Alessandro Ripellino

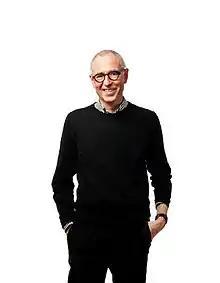

Alessandro Ripellino (born 1957, Rome, Italy) is an Italian-born architect who has been working in Sweden since 1982. He is both a Swedish and Italian licensed architect.